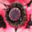
Label: poppy